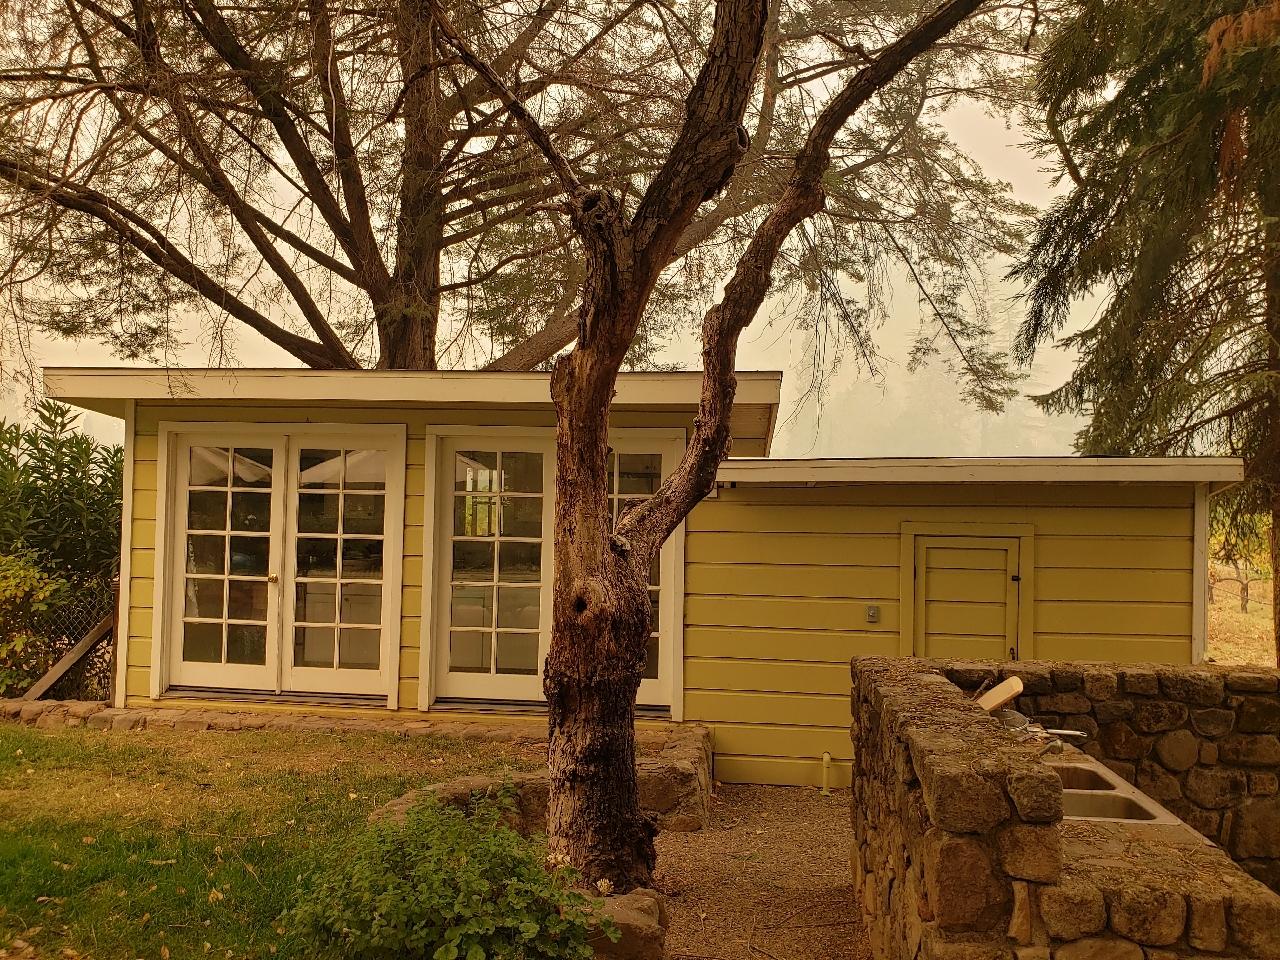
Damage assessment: no_damage